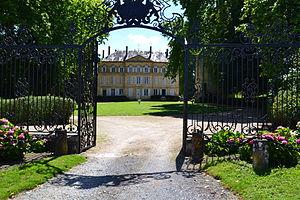
Château de Toury-Lurcy (Nièvre).
Cet article recense les monuments historiques de la Nièvre, en France.
Toury-Lurcy est une commune française située dans le département de la Nièvre, en région Bourgogne-Franche-Comté. Partagés au fil des siècles entre le Bourbonnais au sud et le Nivernais au nord, les villages de Lurcy-sur-Abron et de Toury marquaient la limite des deux provinces.